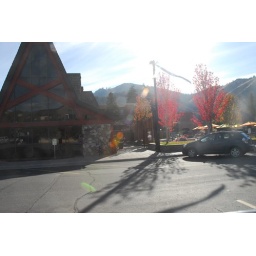
Eric's office building in Ketchum.